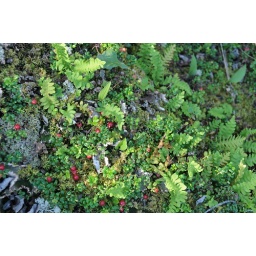
Known by many names (Vaccinium vitis-idaea L.) mostly rock cranberry, mountain cranberry and, my favourite, Lingonberry